Sts. Sergius and Herman of Valaam Chapel

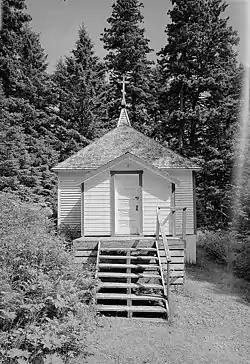
1989 HABS photo

Sts. Sergius and Herman of Valaam Chapel is a historic Russian Orthodox chapel in Ouzinkie, Alaska. The chapel is named for the Saints Sergius and Herman of Valaam. It was built in 1898 by Bishop Tikhon, who located it over the grave of Father Herman, the first Russian Orthodox clergyman to be canonized for service in Alaska, and who has been considered the patron saint of Alaska. It is approximately in plan and on its roof has a small, relatively recently added onion-shape supporting a high cross. An altar section and a vestibule section were added later, completing out a customary three-section design of Russian Orthodox churches in Alaska.